Aleksander Szniolis

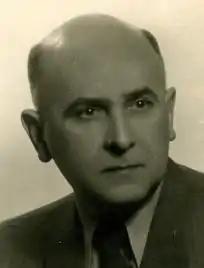

Aleksander Szniolis (13 September 1891 – 6 May 1963) was a Polish architect. His work was part of the architecture event in the art competition at the 1936 Summer Olympics.